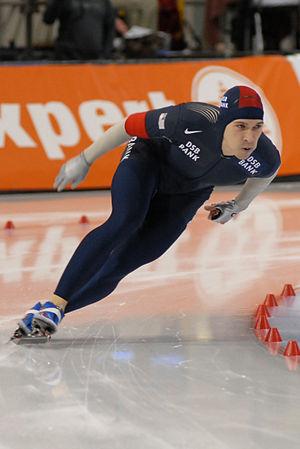
Kip Carpenter né le 30 avril 1979 à Kalamazoo est un ancien patineur de vitesse américain.